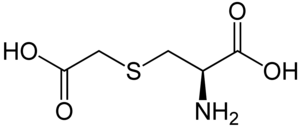
La carbocystéine est un mucolytique : il est indiqué en cas d'hypersécrétion bronchique.